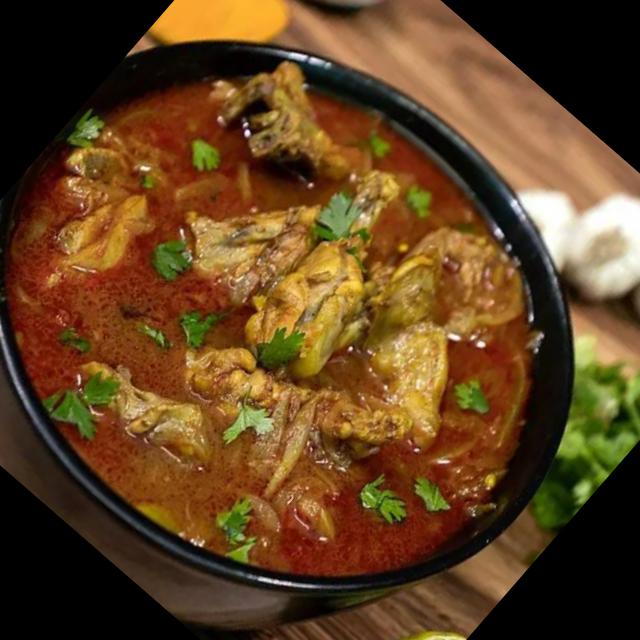
Dish: chicken_curry